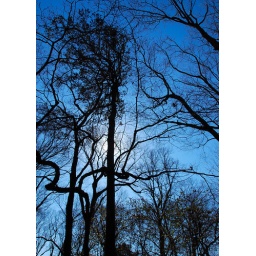
Trees masking the sun, against a very blue sky in the Botanical Gardens, Norfolk, VA.